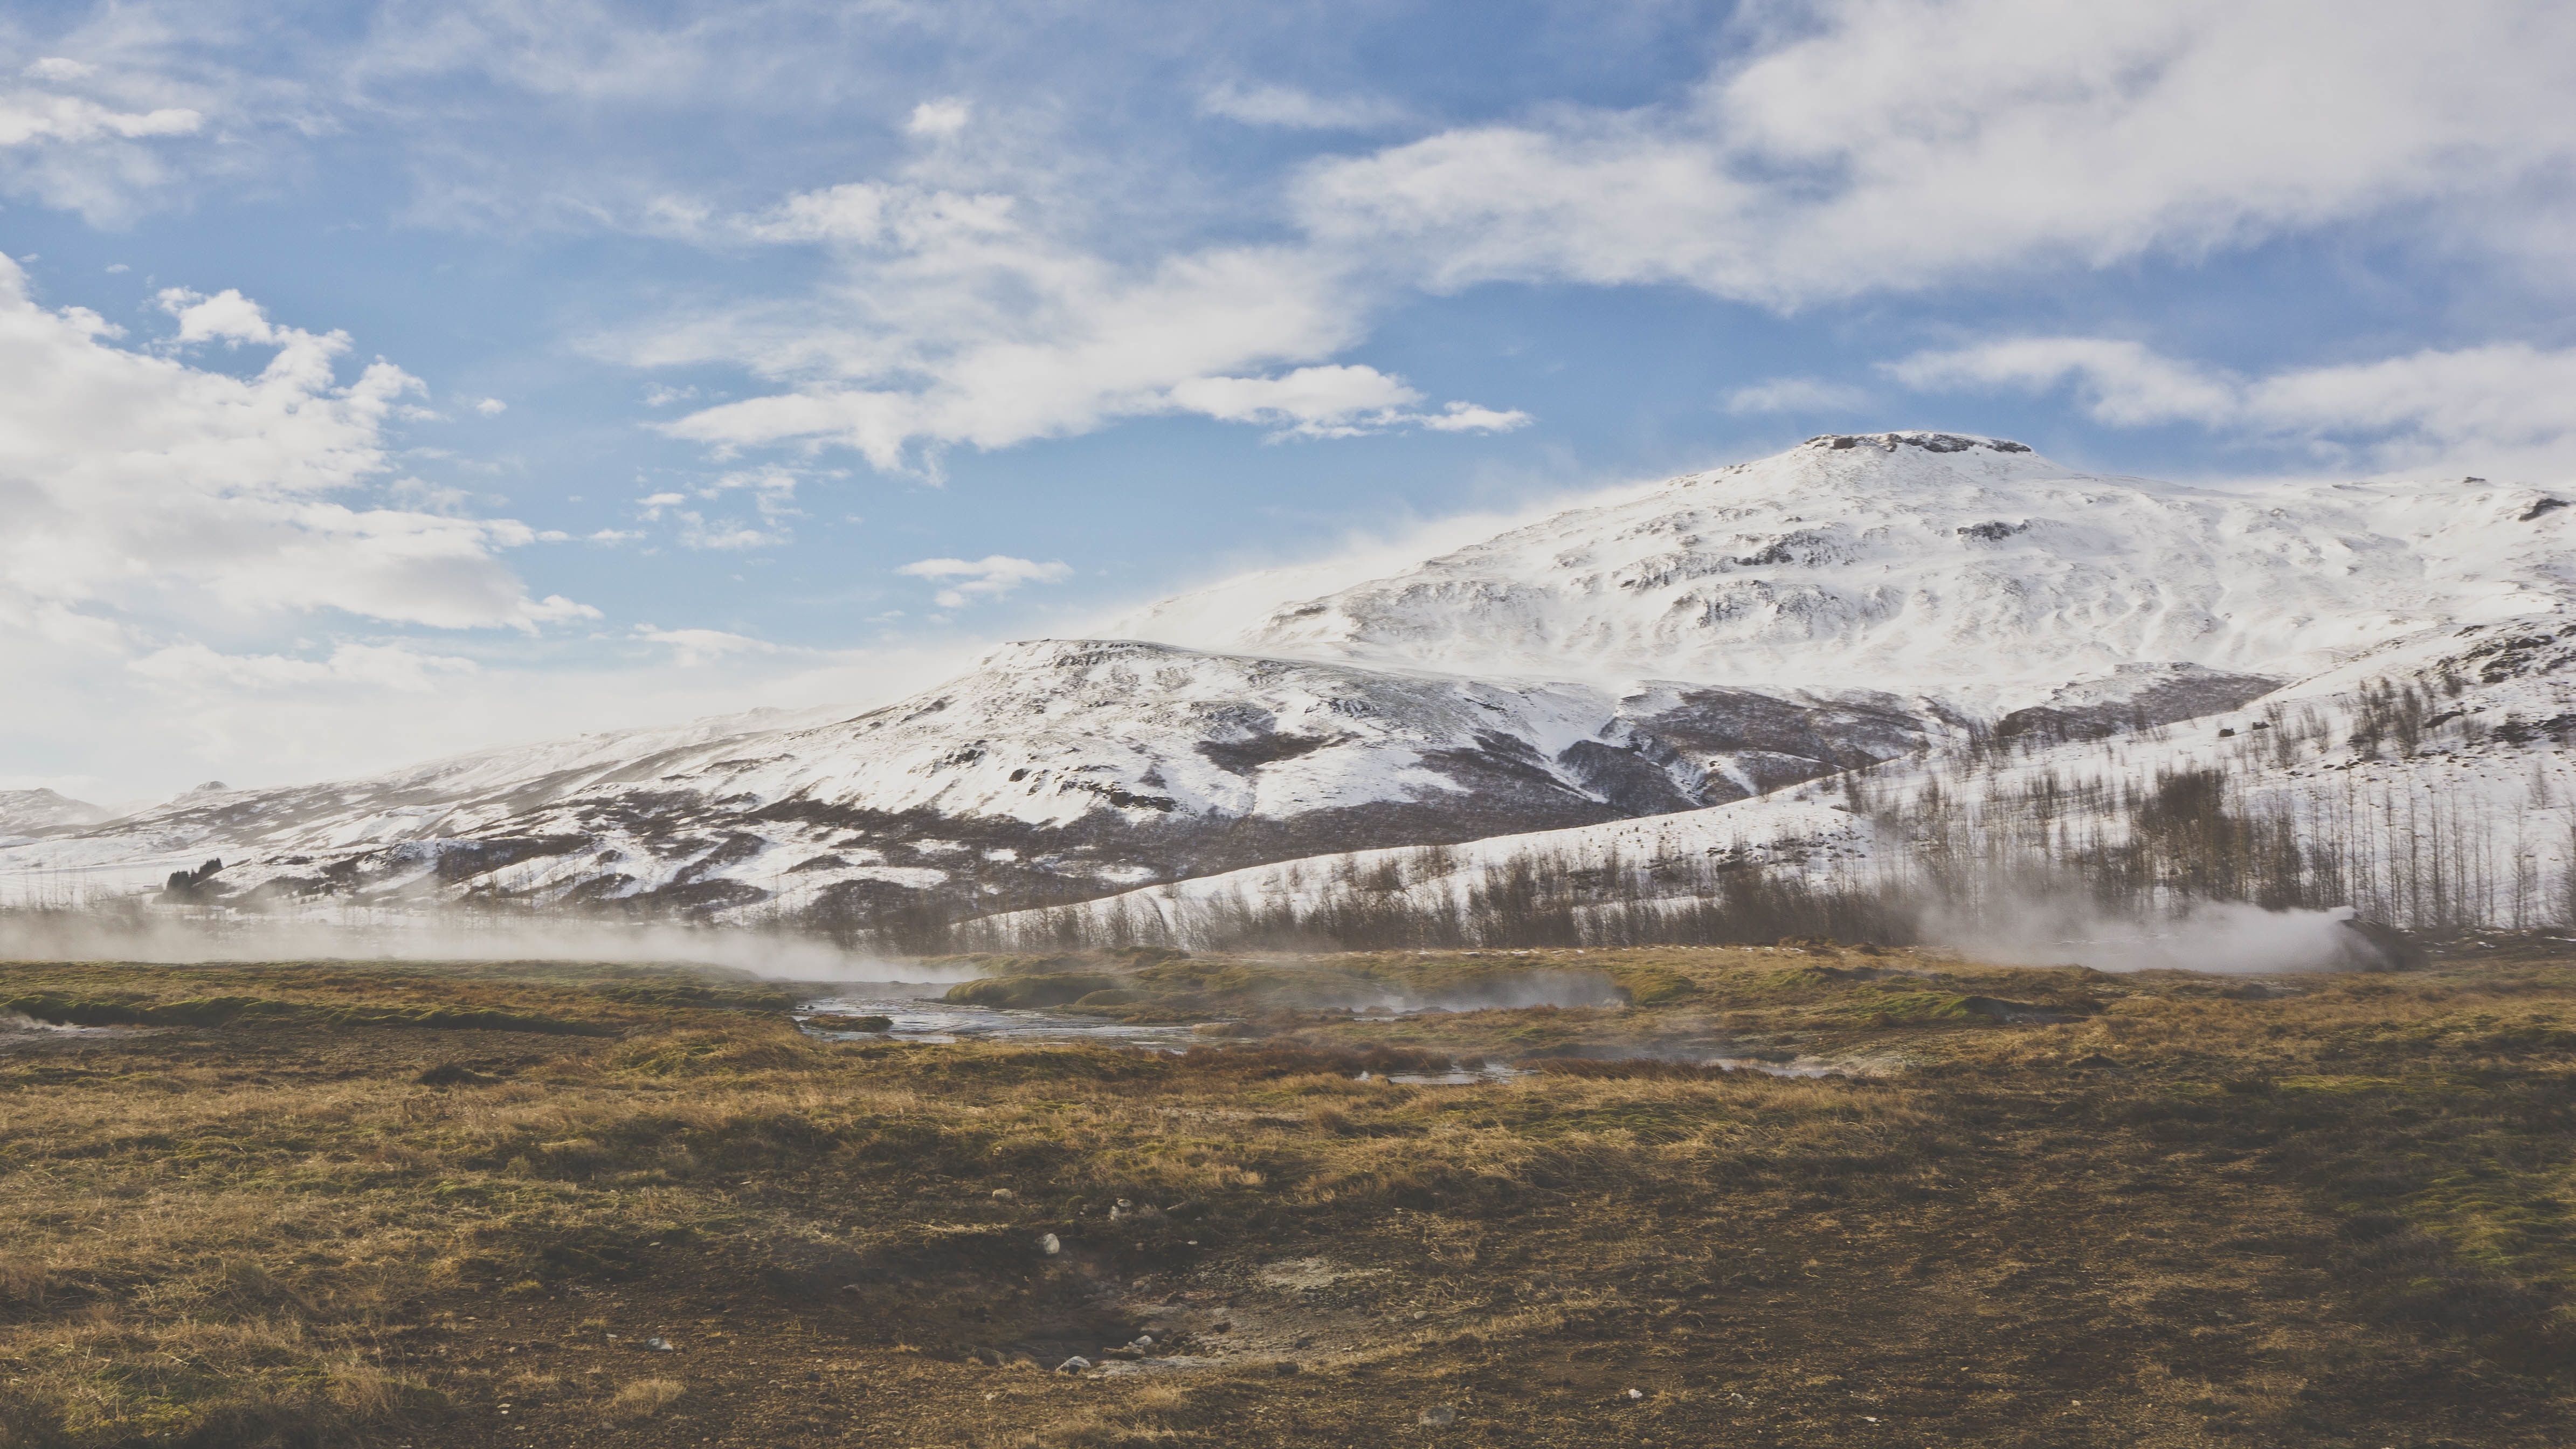
landscape, nature, wilderness, mountain, snow, winter, lake, barren, valley, mountain range, glacier, scenery, rugged, ridge, mountains, plateau, fell, loch, tundra, moraine, landform, mountain pass, geographical feature, mountainous landforms, geological phenomenon